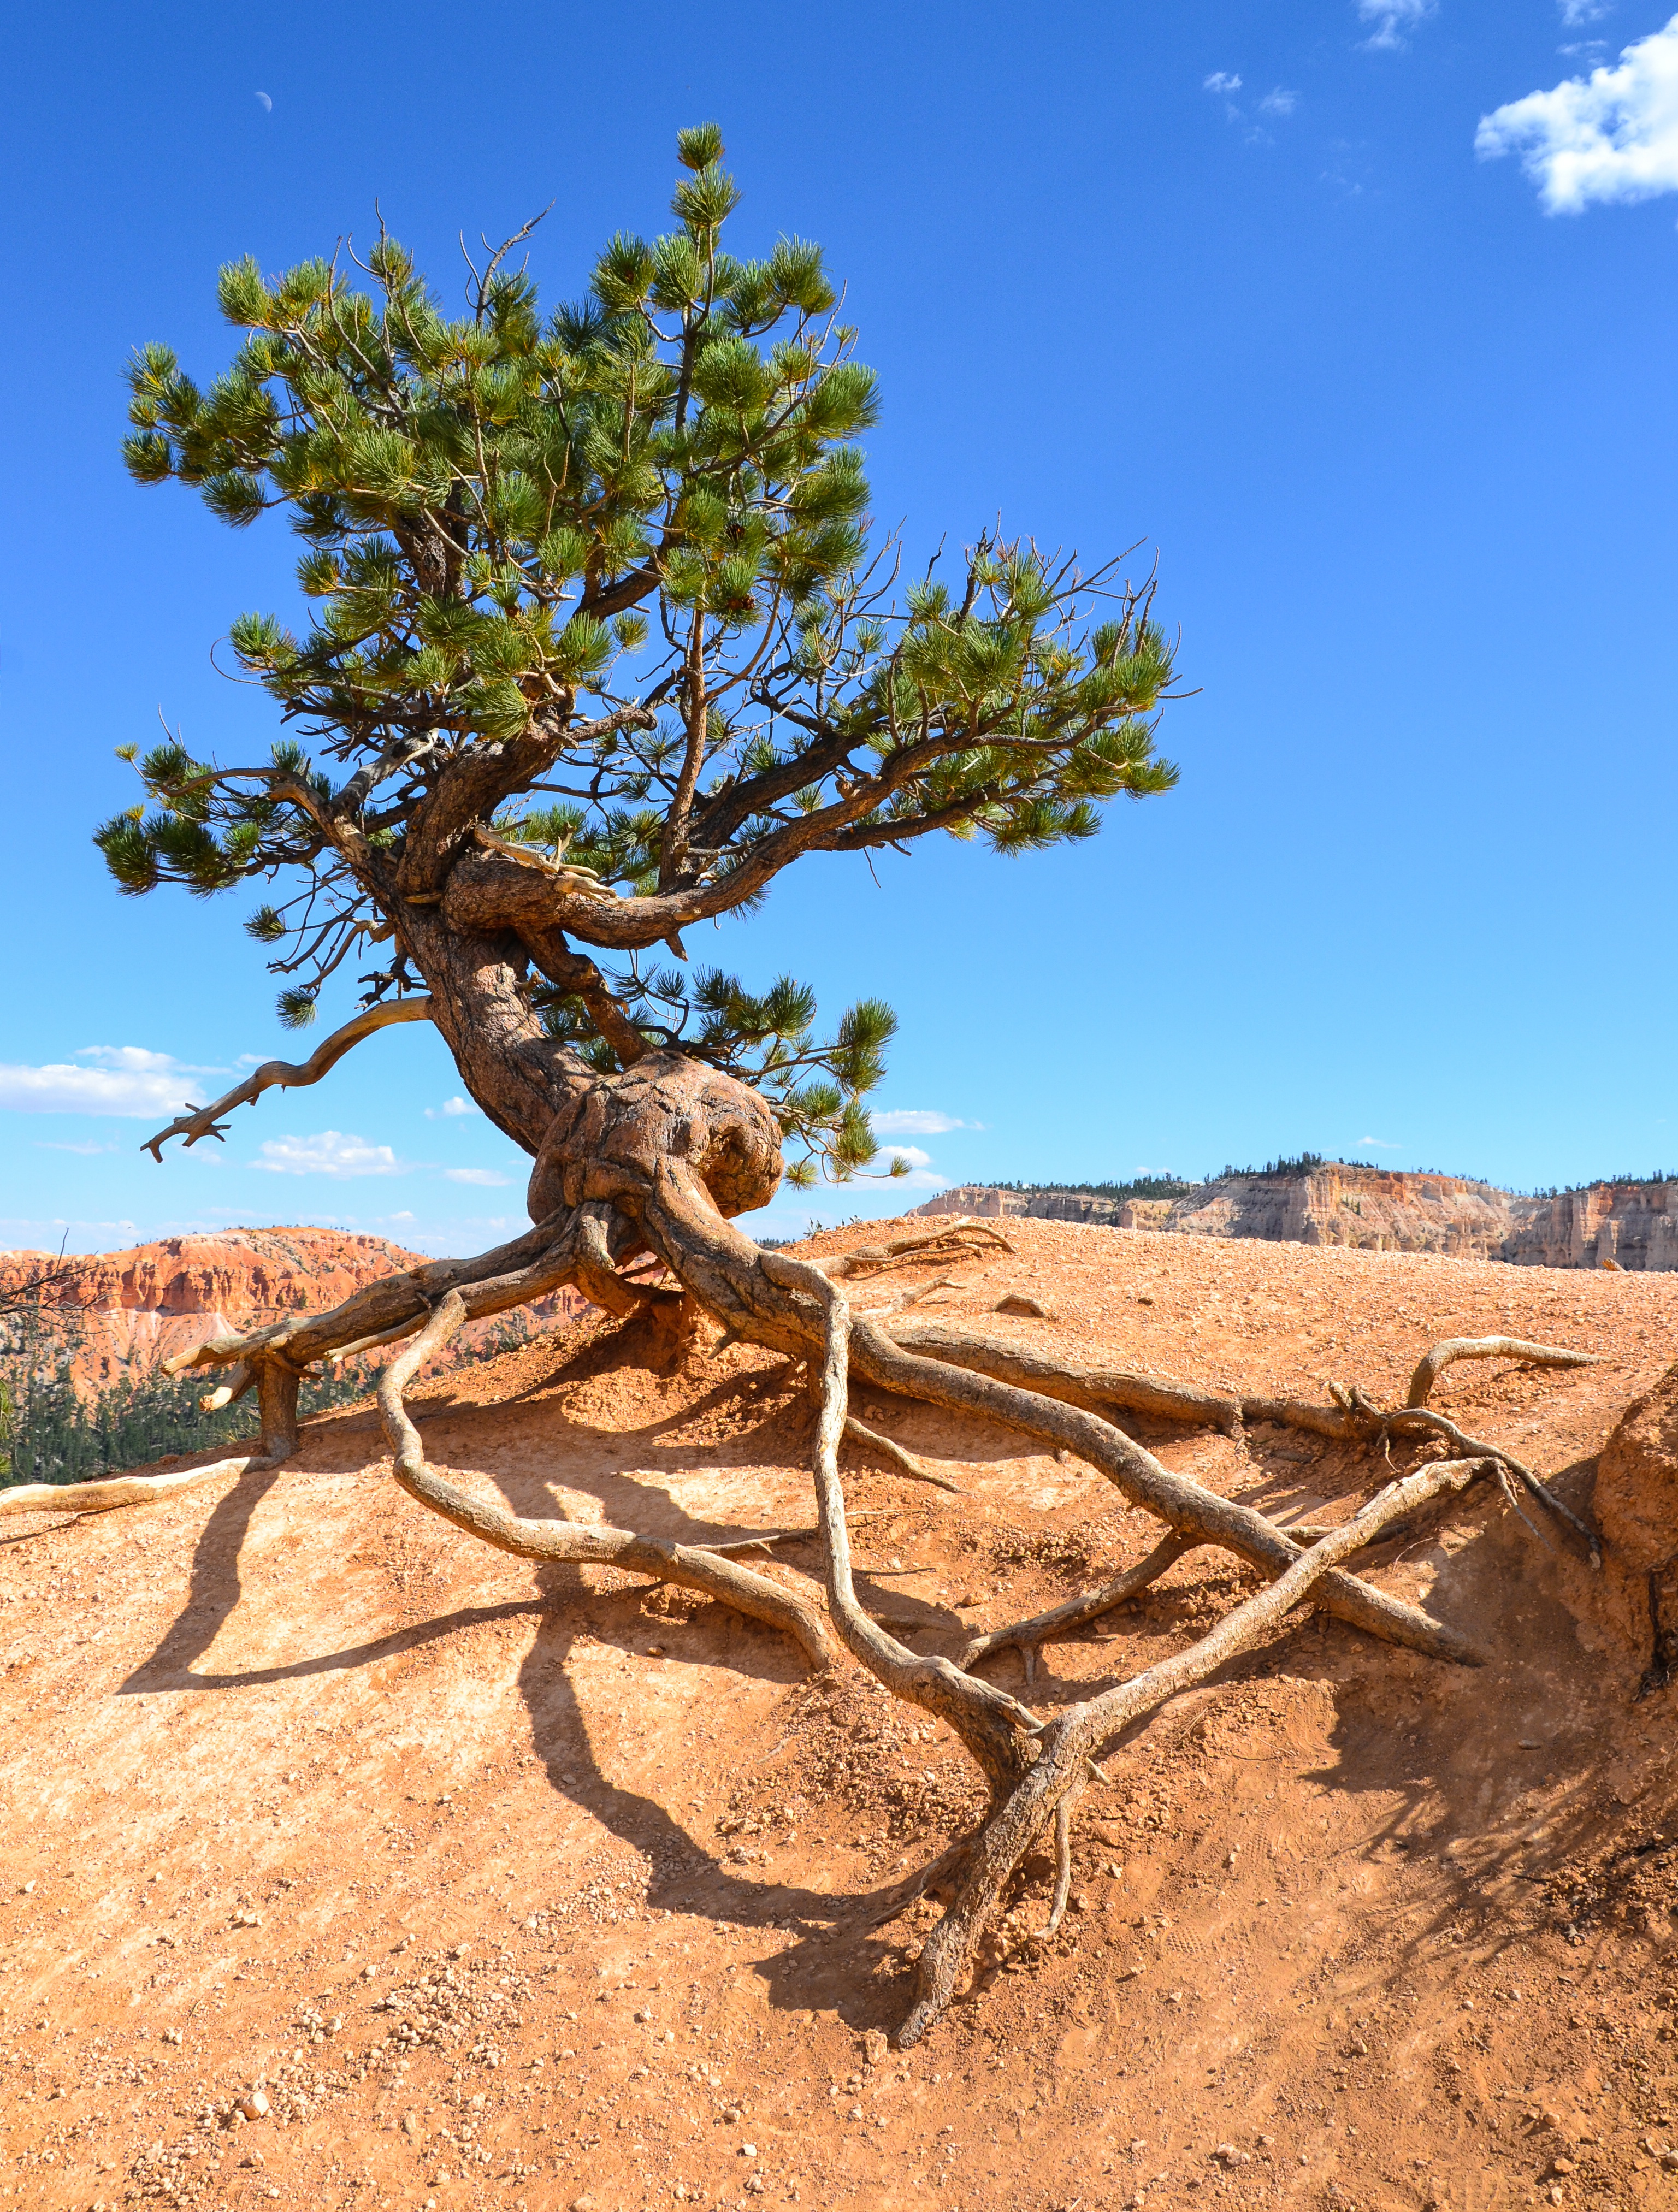
landscape, tree, nature, plant, desert, dry, orange, red, usa, america, soil, tourism, national park, savanna, utah, bryce canyon, ecosystem, south west, natural environment, woody plant, southwest usa, hoodos